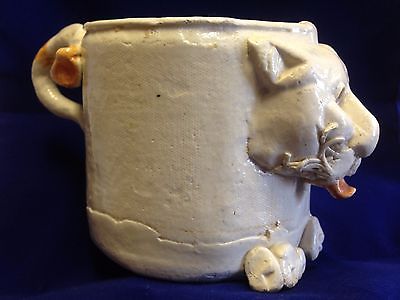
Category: mug